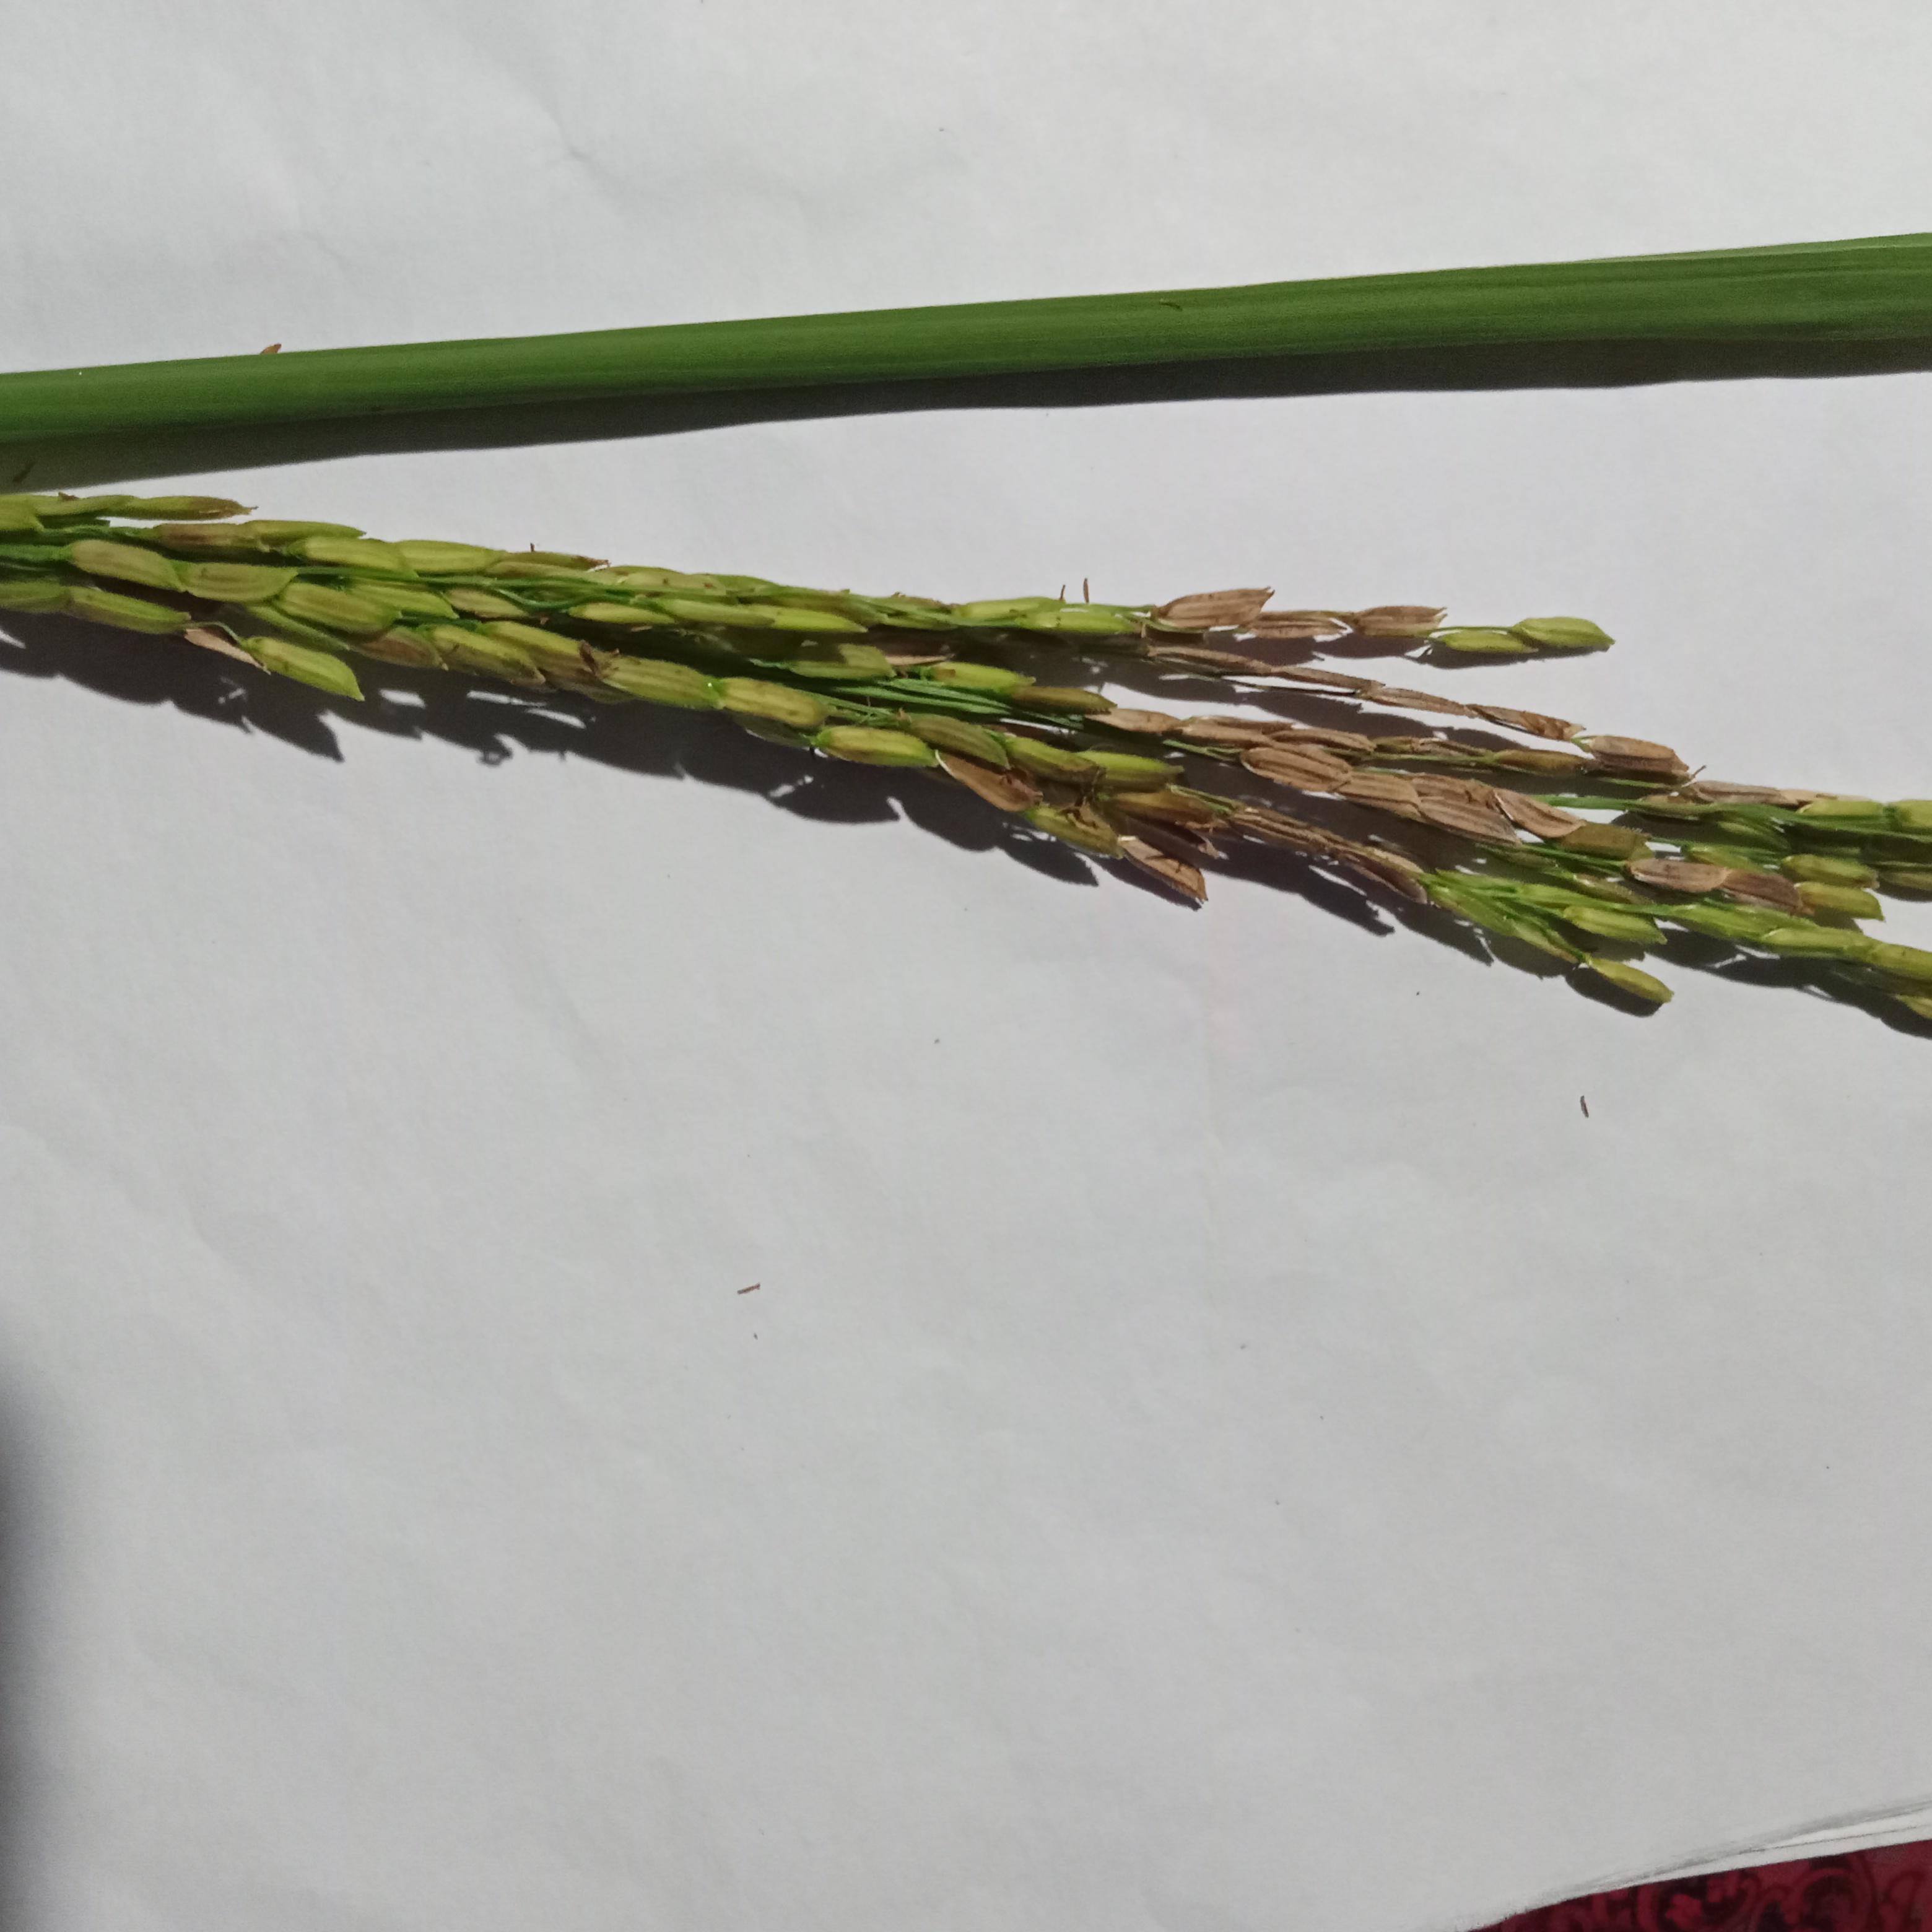
Label: Rice___Neck_Blast